Call of Duty: Experience 2016

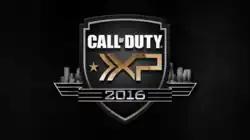

Call of Duty: Experience 2016 (shortened to Call of Duty: XP 2016 and CoD: XP 2016) was the second "Call of Duty" gaming convention held by Activision and Infinity Ward. It took place at The Forum in Inglewood, California from September 2 to September 4, 2016. Serving as the follow-up to the , the event featured the multiplayer reveal for the upcoming title "" as well as the 2016 Call of Duty World League Championship.